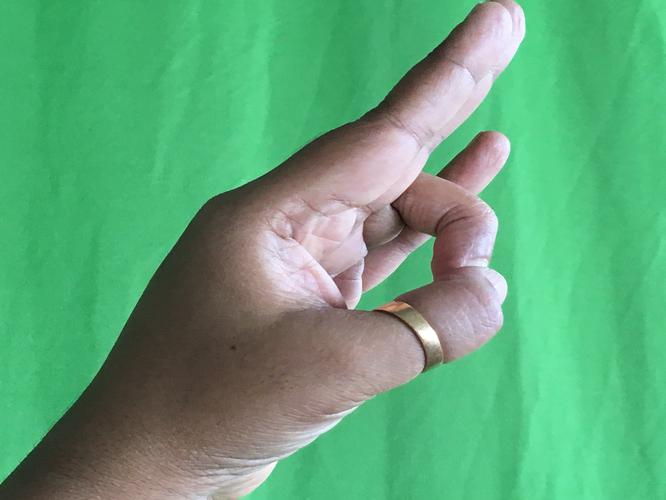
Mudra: Mayura
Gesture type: single_hand